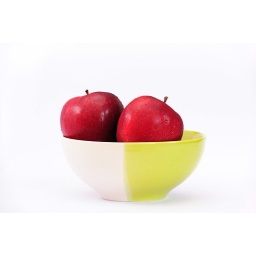
two apples in a half green bowl